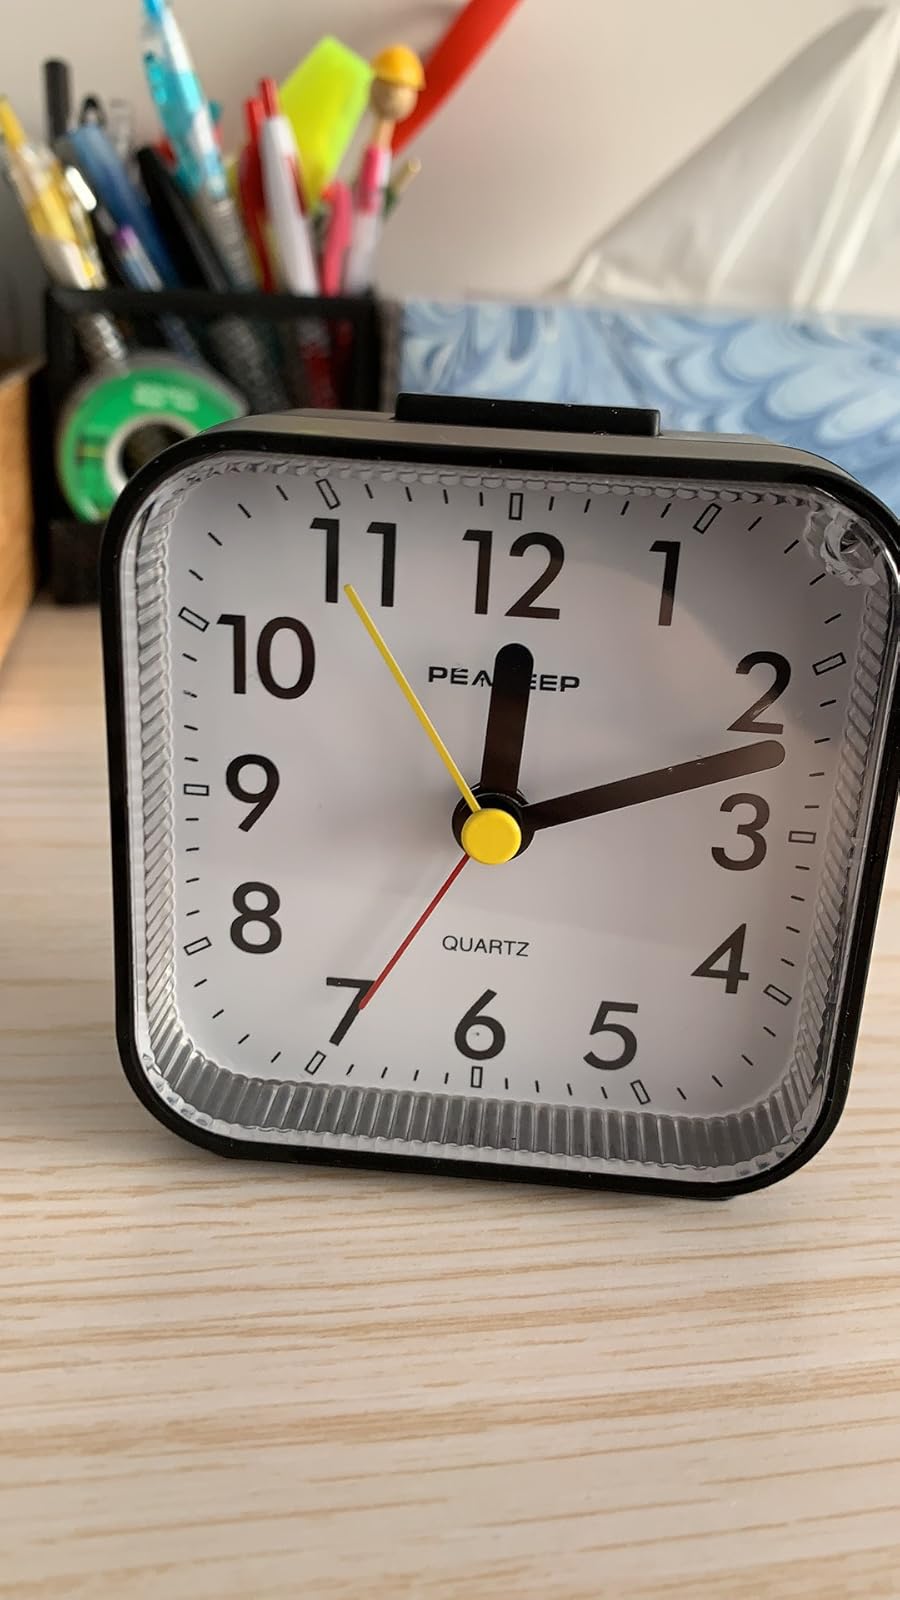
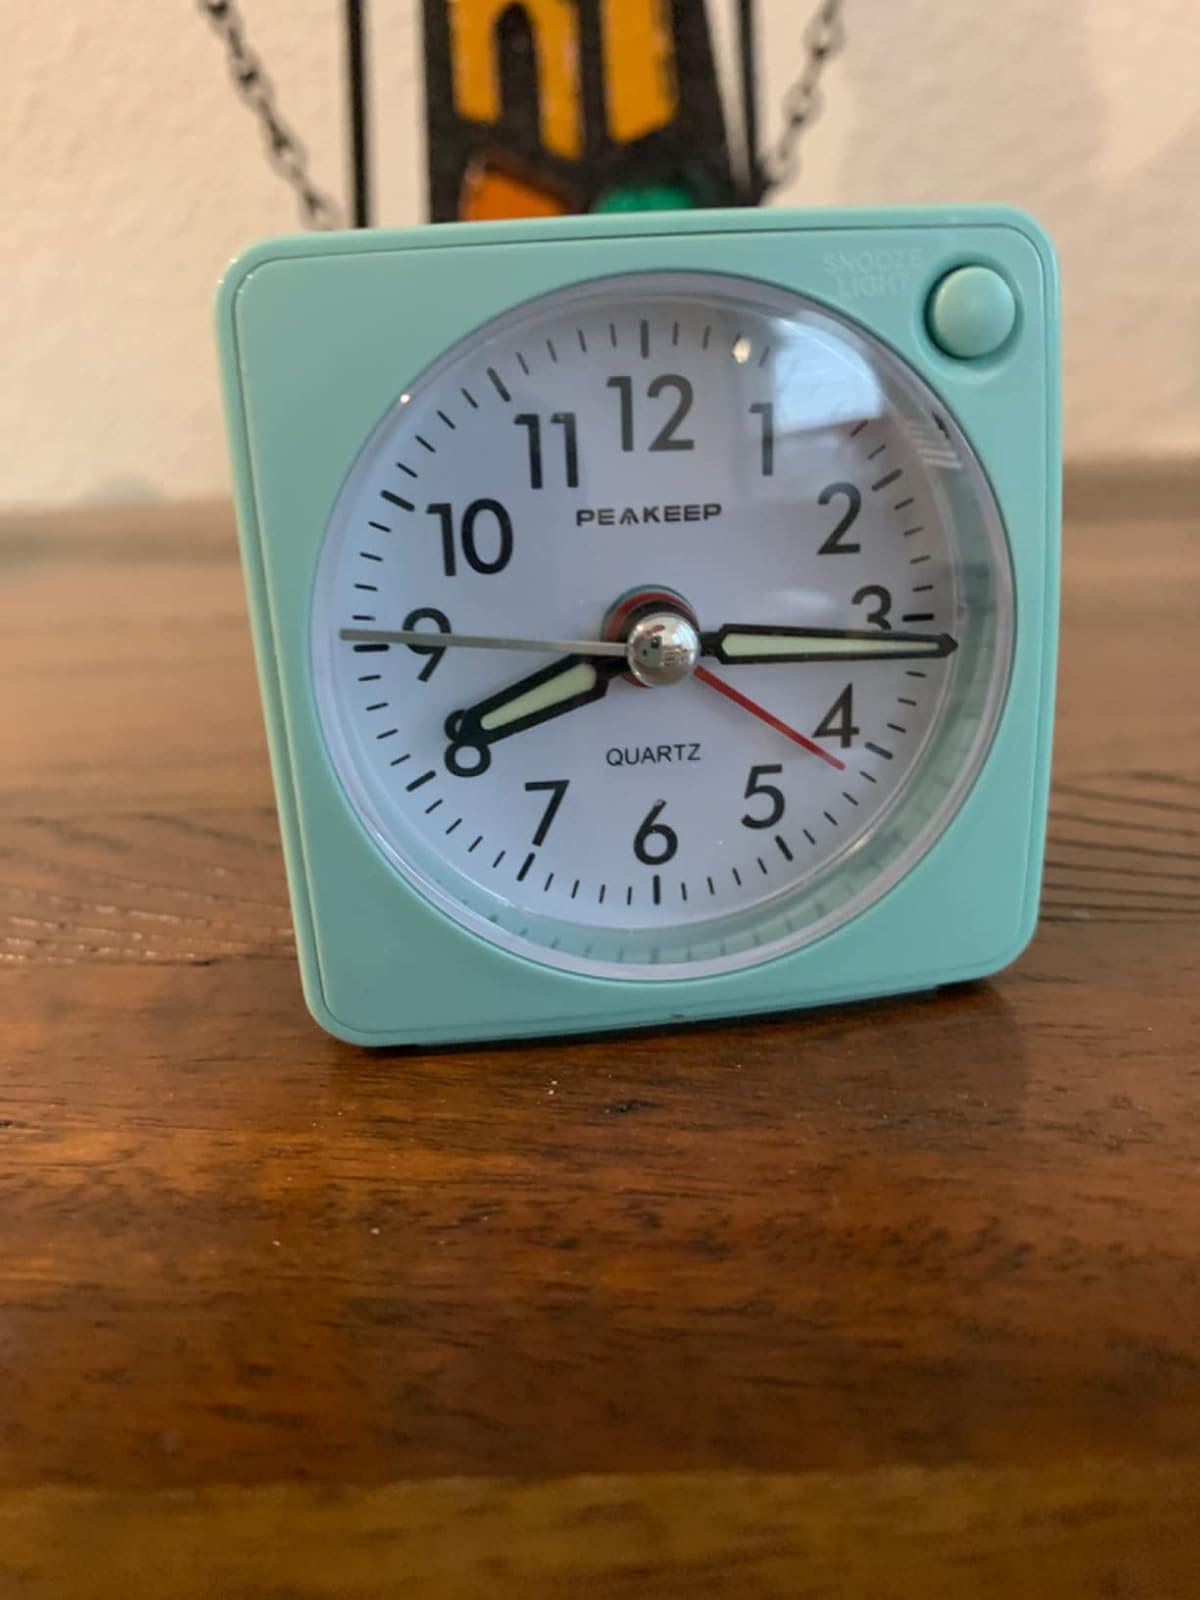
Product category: clock
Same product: no